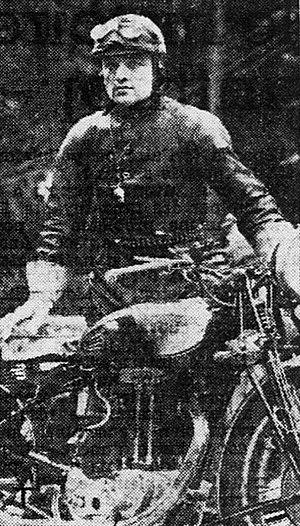
René Boura sur Motobécane S5CGS 500ccm avant le départ du Bol d'or 1936.
René Boura est un pilote motocycliste, décédé le 30 mai 1936, vainqueur du Bol d'or moto à Saint-Germain-en-Laye en 1933 sur Velocette 350 cm³ et en 1935 sur Norton 350 cm³. Il devient champion de France 500 cm³ en 1932 sur l'autodrome de Linas-Montlhéry, et il remporte la course de côte de Château-Thierry en avril 1935 dans les catégories 350 cm³ et side-cars.